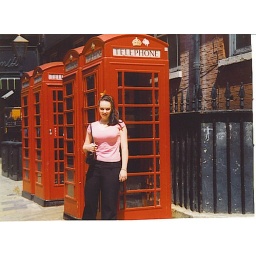
In front of a telephone box in London